Mariánské Lázně

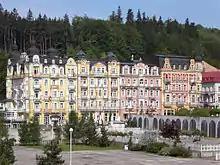
Typical buildings in the town centre

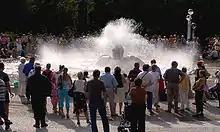
The Singing Fountain

German settlers were called into this region by Bohemian rulers from the Přemyslid dynasty in the 12th century.